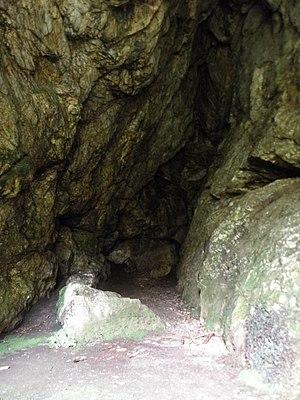
Grotte et rocher de Roc'h-Toul en Guiclan (29). This building is classé au titre des Monuments Historiques. It is indexed in the Base Mérimée, a database of architectural heritage maintained by the French Ministry of Culture,
Guiclan [giklɑ̃] est une commune française du département du Finistère, dans la région Bretagne, en France.